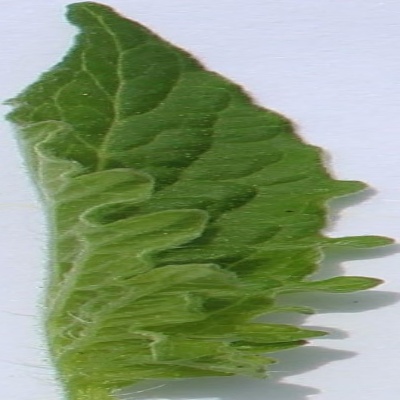
Crop: Tomato
Condition: healthy